Super Adventure Rockman

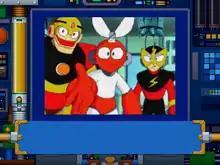
In-game screenshot featuring Guts Man, Cut Man, and Elec Man

"Super Adventure Rockman" is an interactive movie video game based on the "Mega Man" universe. It revolves primarily around the player watching pre-recorded animation cutscenes depicting the storyline. The game is divided into three different disks, each presenting itself as an anime episode and containing roughly a half-hour of video footage. Certain points allow the player to select a branching path, which can either lead them to helpful items left by Dr. Light to help Mega Man, or an ambush by enemies, sometimes utilizing quick-time events that will cause Mega Man to take damage if failed. If the player is ambushed, they are transferred to a rail shooter-like minigame where they must point an on-screen cursor onto enemies and shoot them. Some of these fights feature Robot Masters from earlier "Mega Man" games, particularly "Mega Man", "Mega Man 2", and "Mega Man 3".